Winston Lord

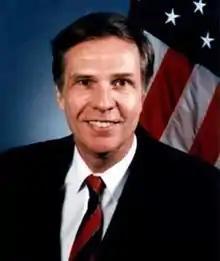
Lord (c. 1990)

Winston Lord (born August 14, 1937) is a retired American diplomat. As Special Assistant to the National Security Advisor and then as Director of Policy Planning at the United States Department of State, Lord was a close adviser to Henry Kissinger and was instrumental in bringing about the renormalization of U.S.-China relations in the 1970s.